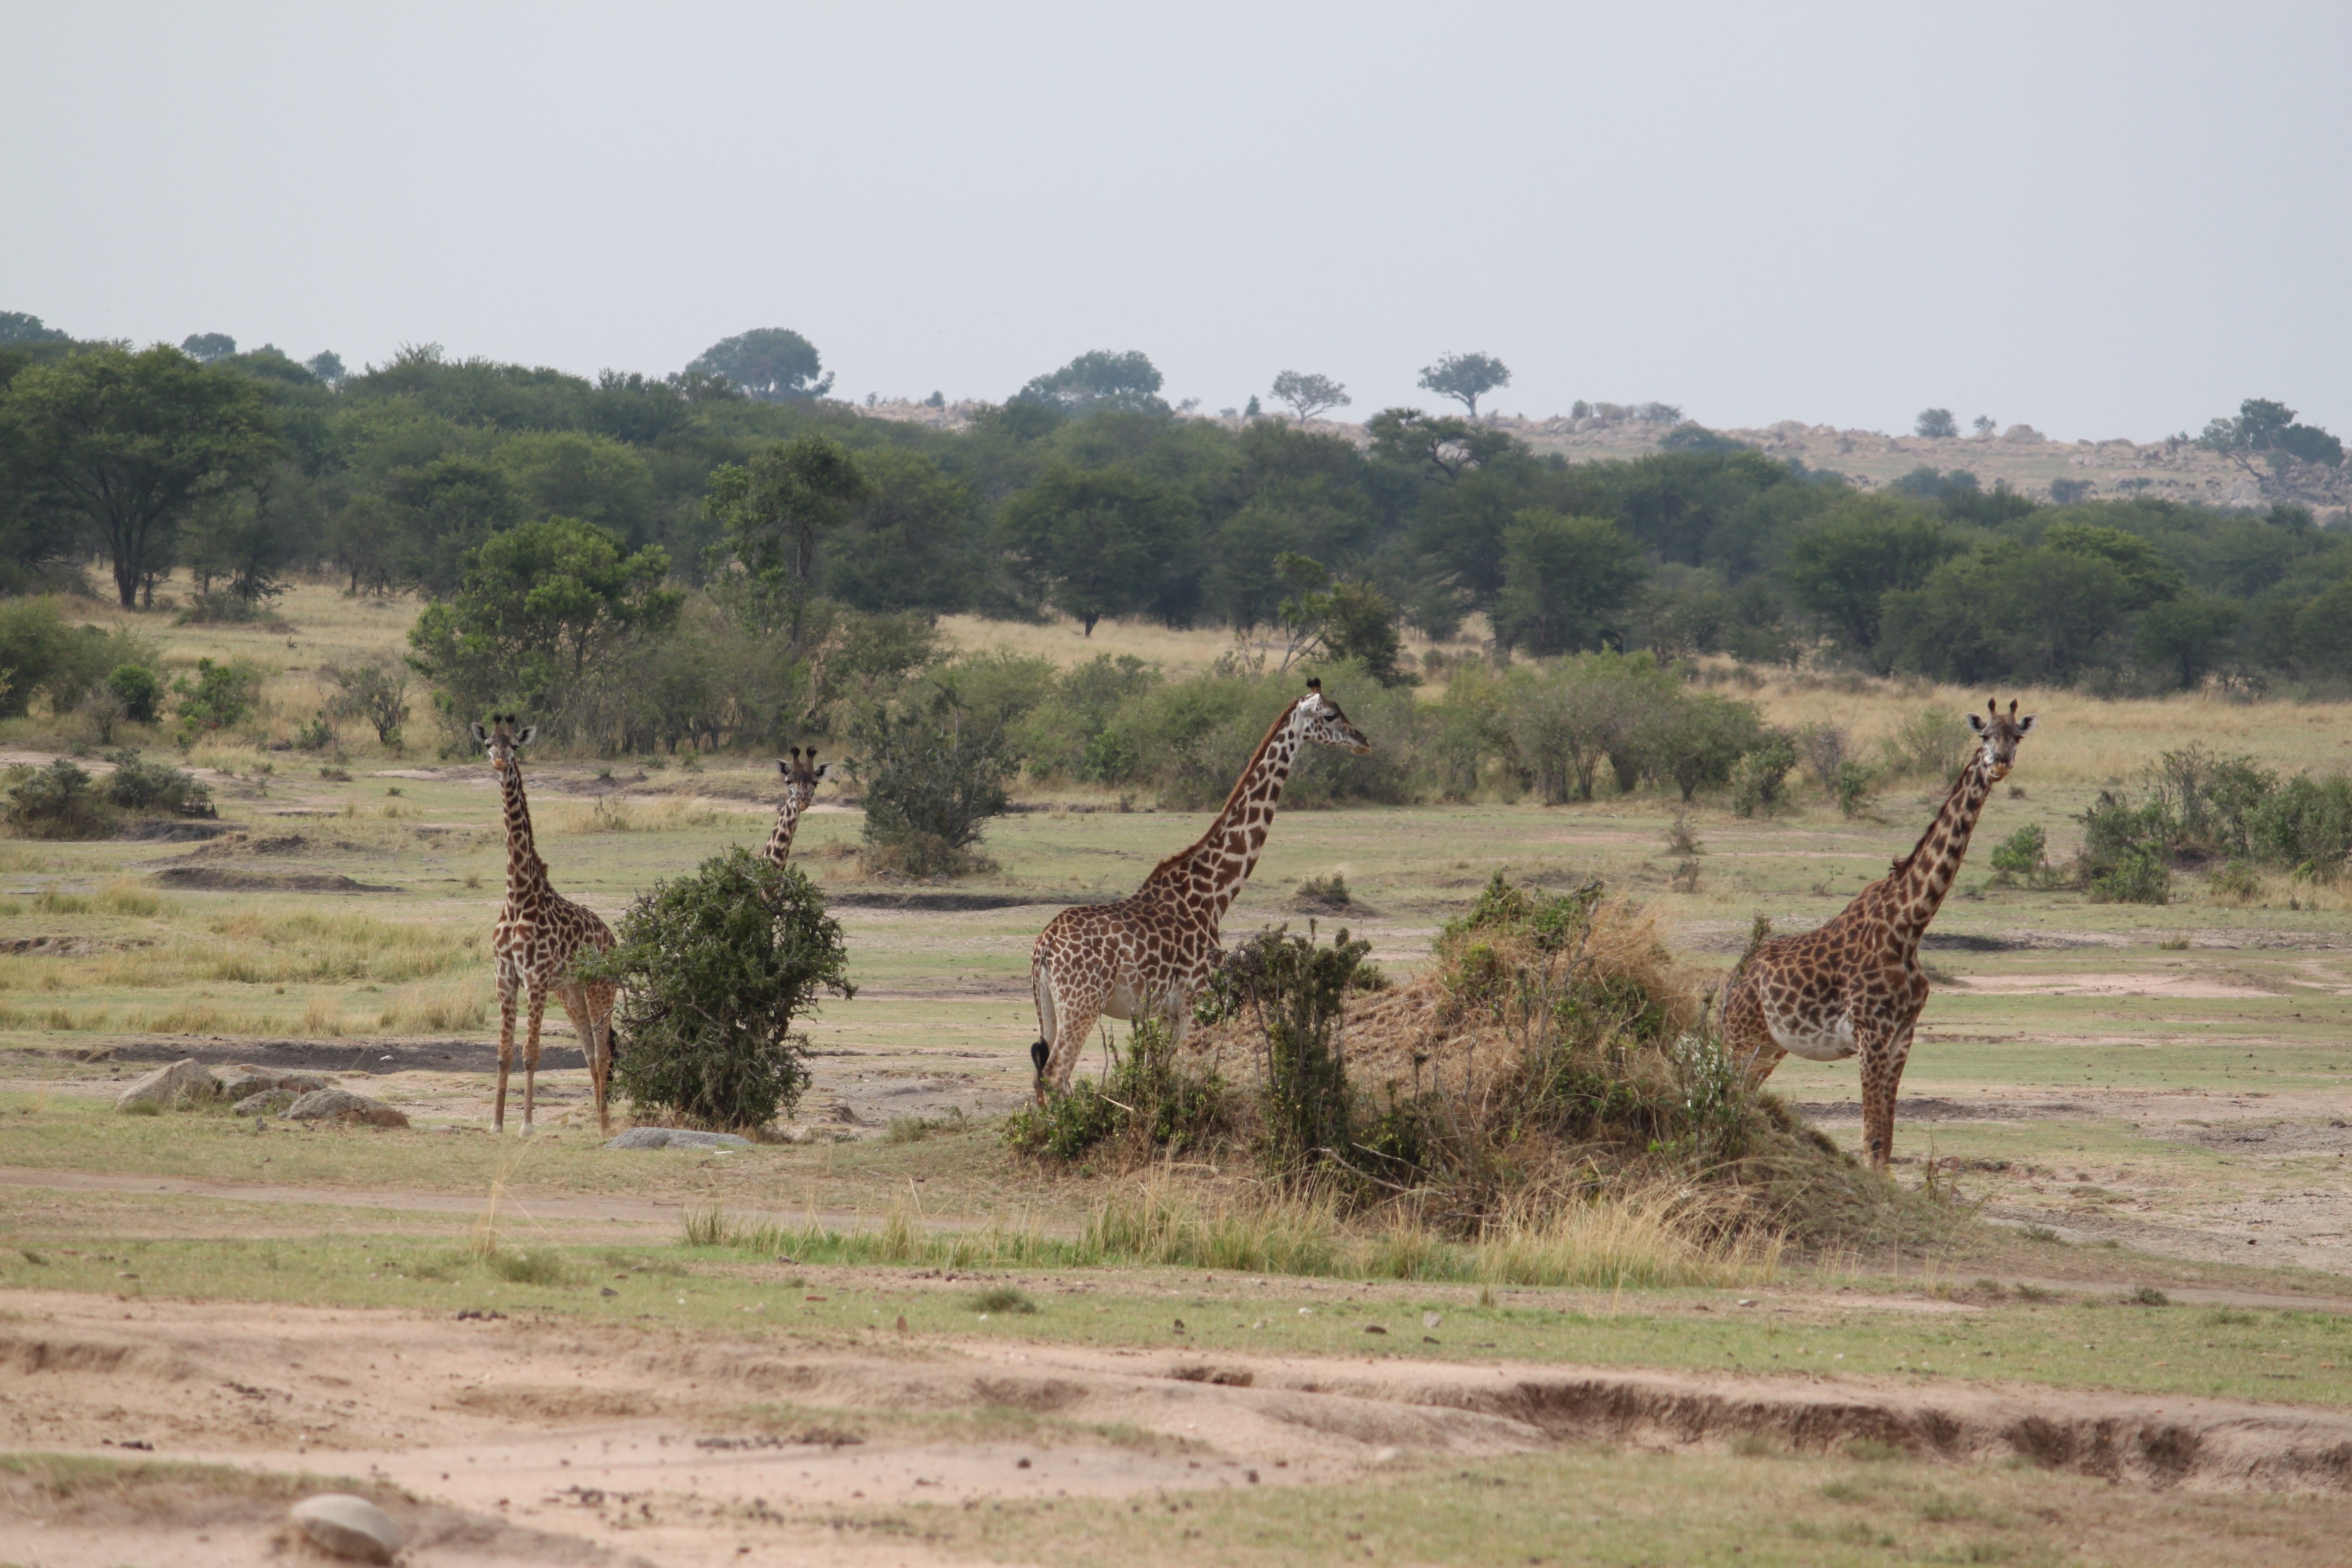
nature, wilderness, prairie, adventure, animal, recreation, wildlife, herd, fauna, savanna, plain, giraffe, grassland, tanzania, safari, ecosystem, kenya, giraffidae, outdoor recreation